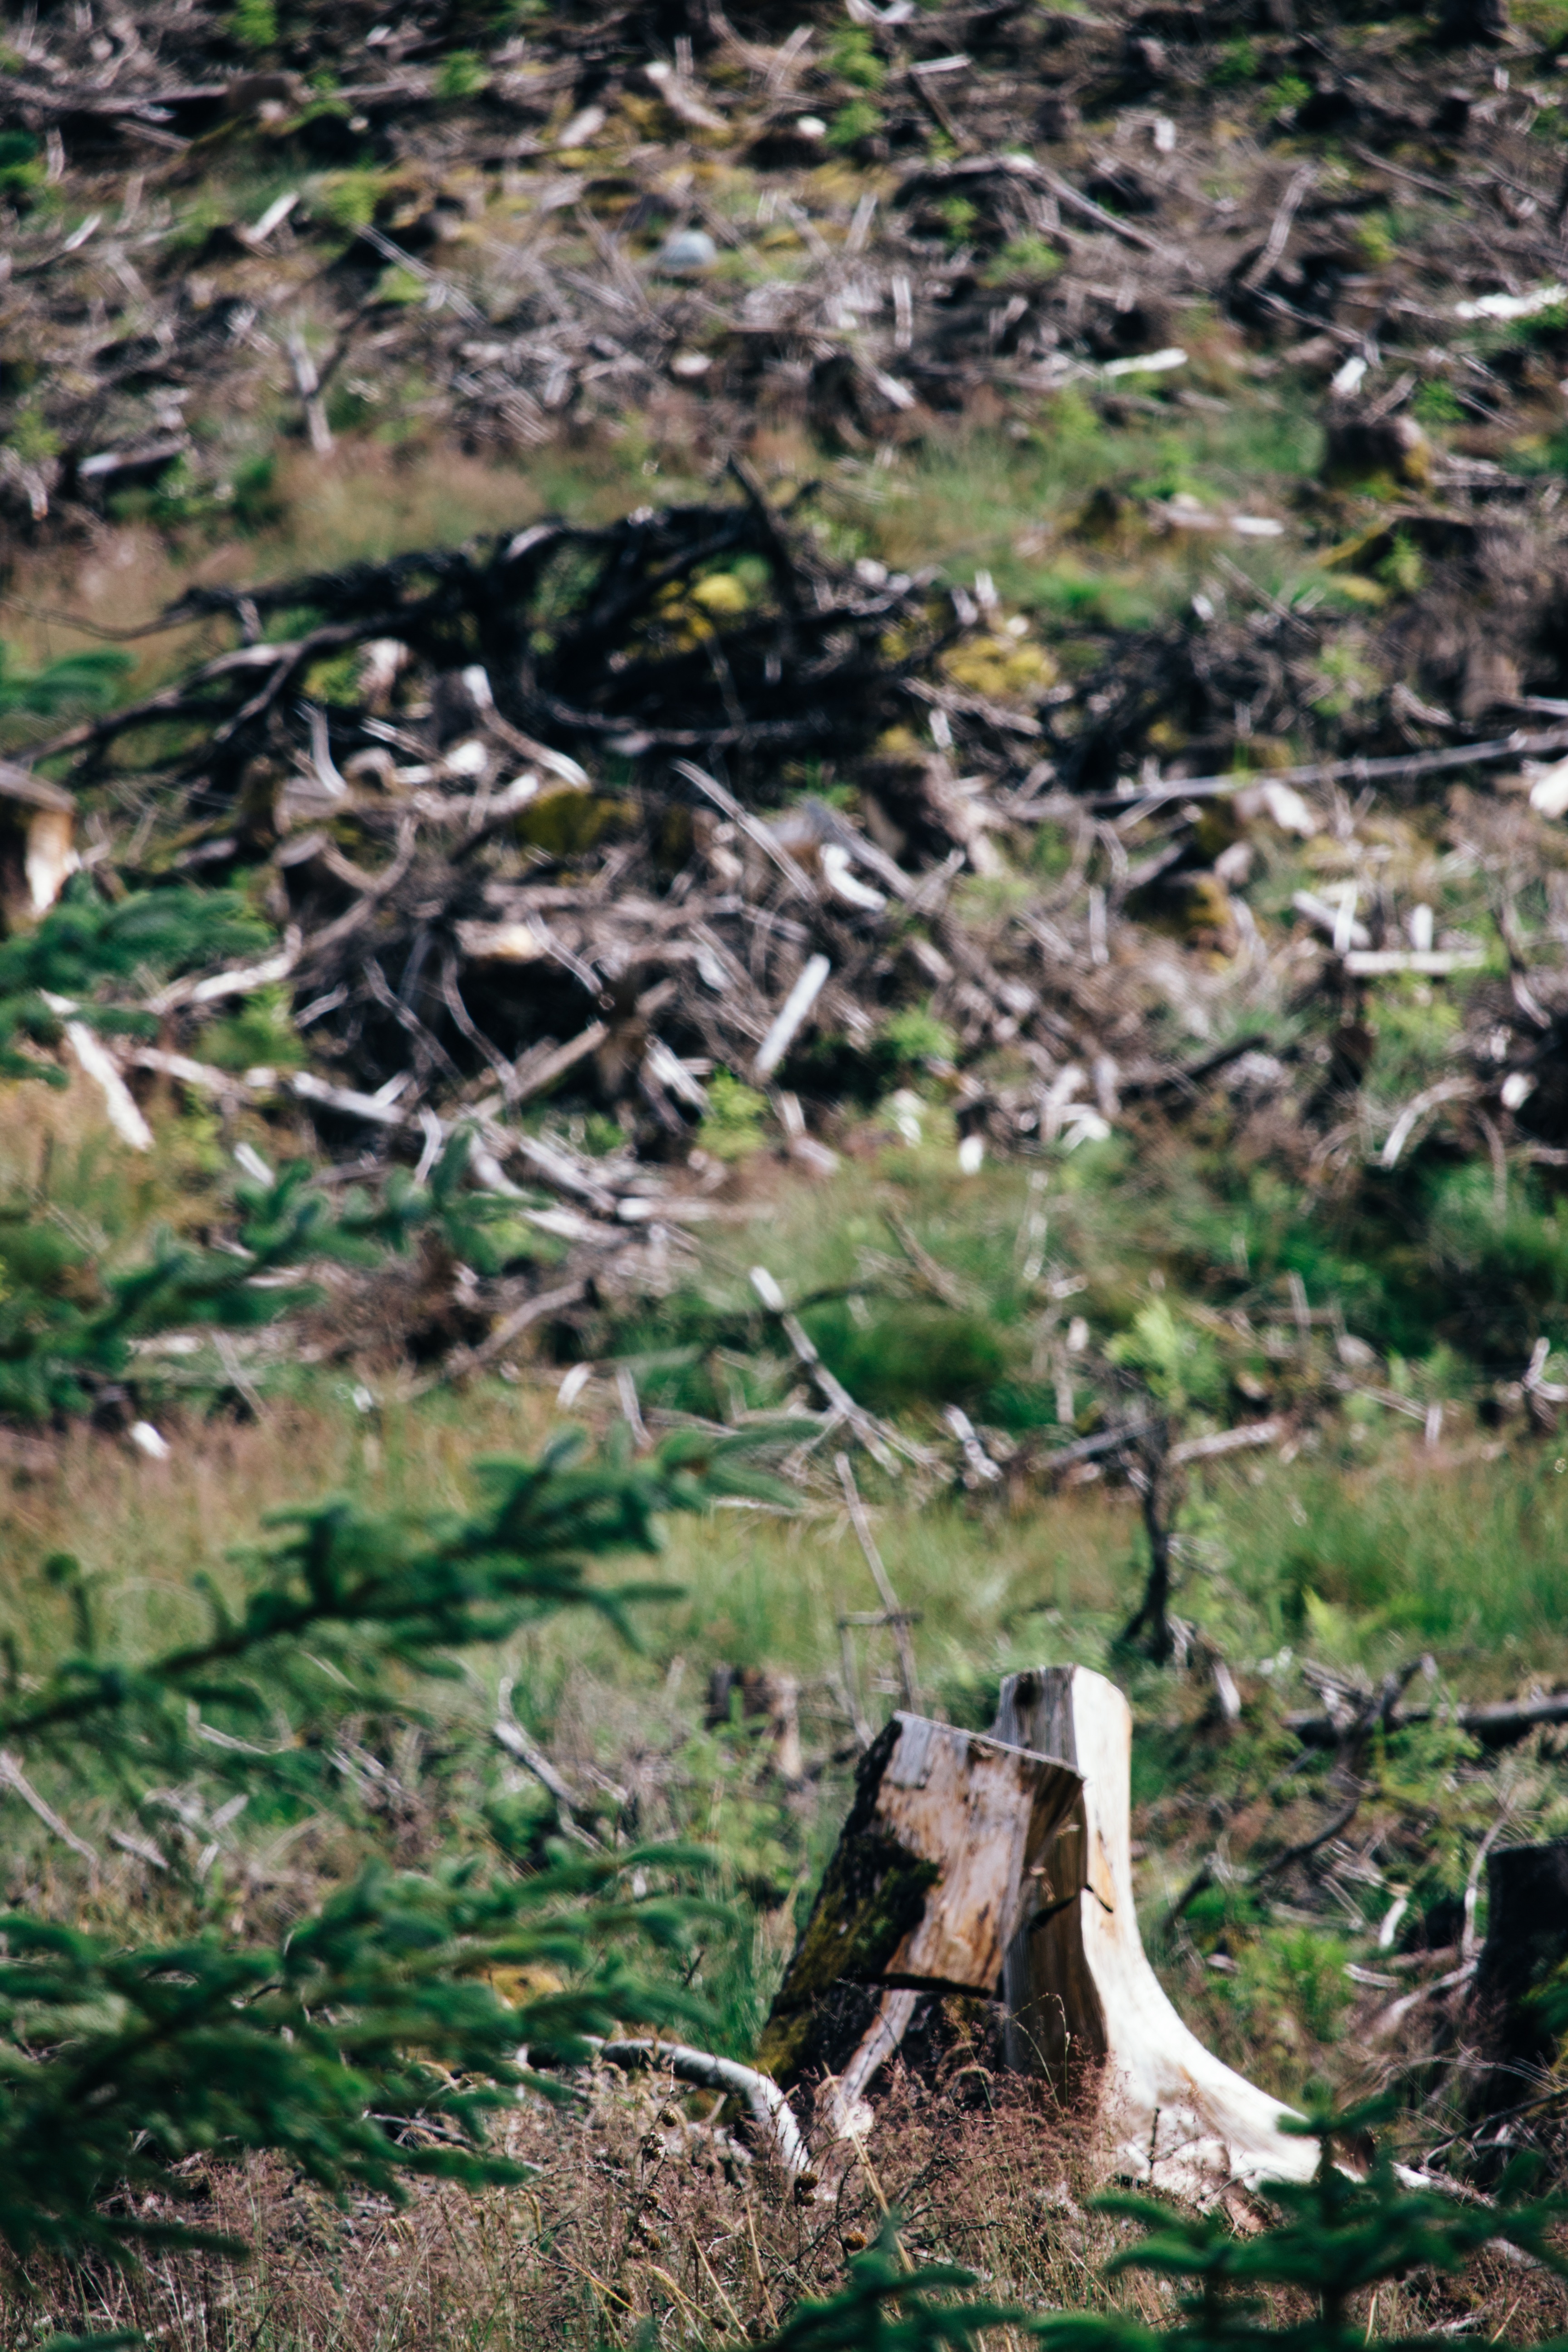
tree, forest, grass, plant, leaf, flower, wildlife, autumn, soil, woodland, habitat, natural environment, woody plant